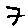
Label: 7